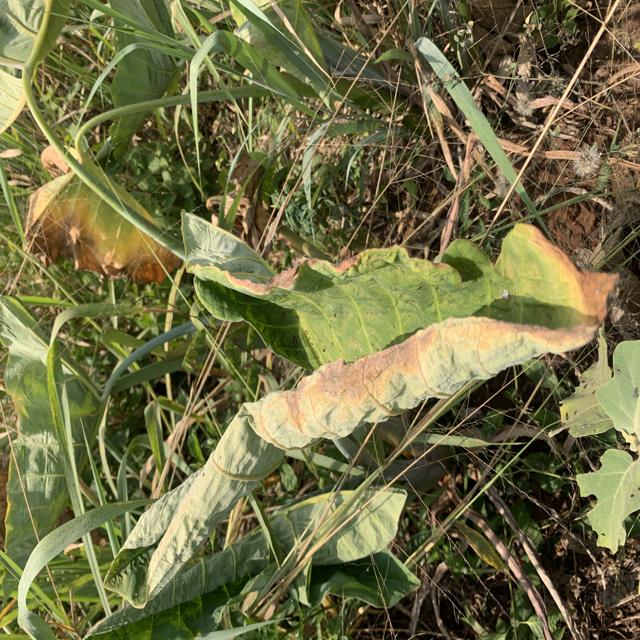
Label: Early_Blight